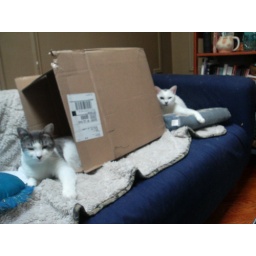
cat in box on couch